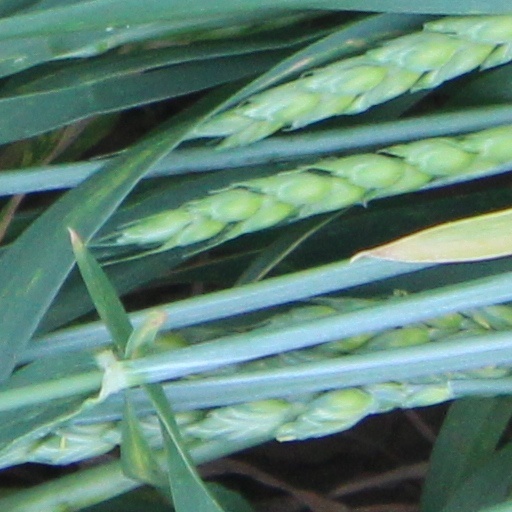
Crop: wheat